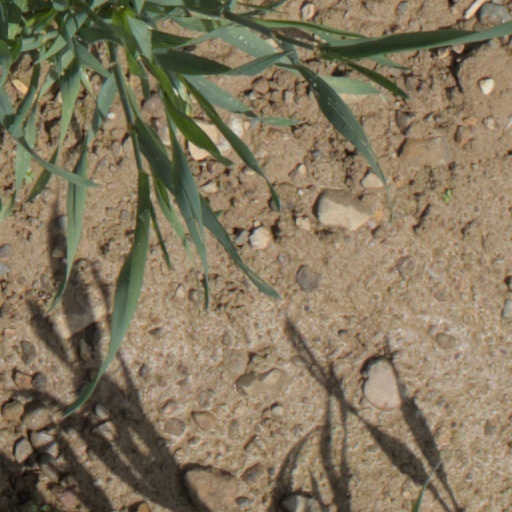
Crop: wheat